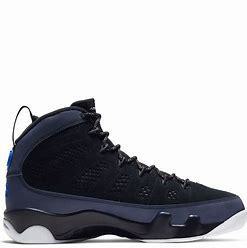
Brand: Jordan
Model: 9 Retro